Arthur Treadwell Walden

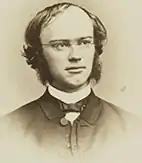
Arthur's father, Rev. Treadwell Walden

Restless and wanting adventure, Walden traveled to Alaska in March 1896. In August 1896 gold was discovered in the Klondike. During the gold rush, Walden found himself working as a freighter carrying supplies and mail down the Yukon River. He became experienced with sled dogs that were used to pull freight over vast distances. The use of sled dogs led to freighters being called "dog punchers".